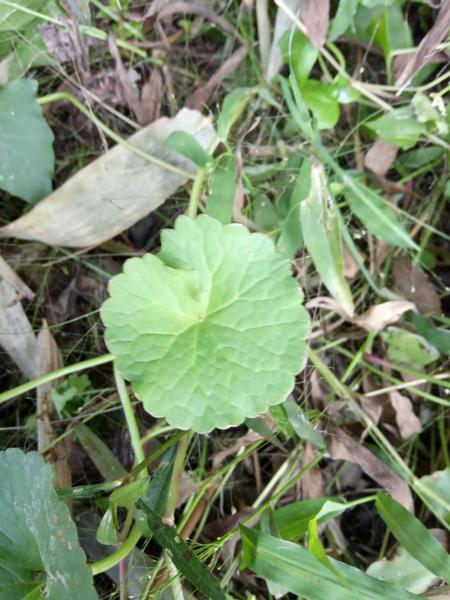
Weed species: Centella asiatica